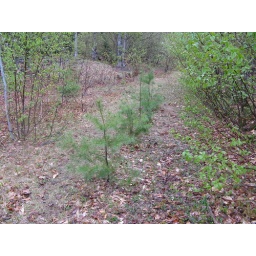
new white pines taking a hold in former logging road - JPWP